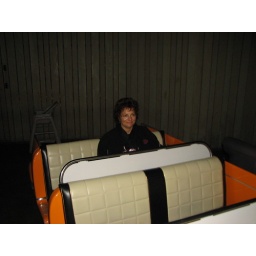
Diane in the back seat of the dining car.